Answer in natural language. Considering the relative positions, is Doorway above or below Window? Choose between the following options: above or below
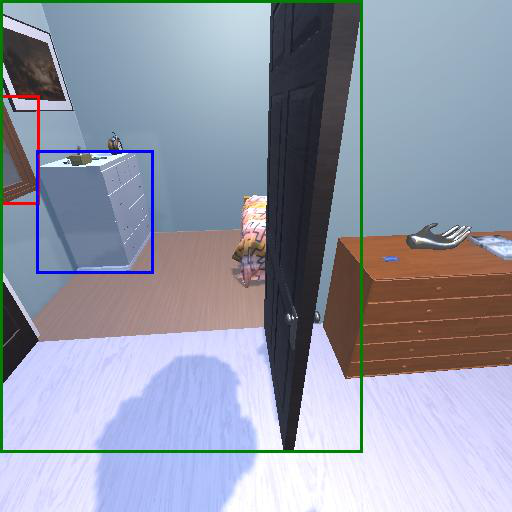
<answer>above</answer>